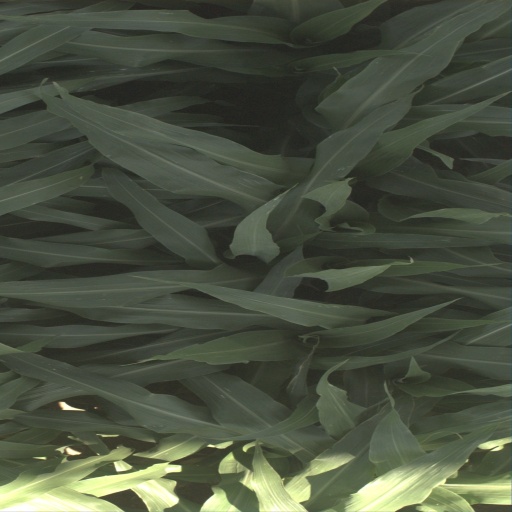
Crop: sorghum